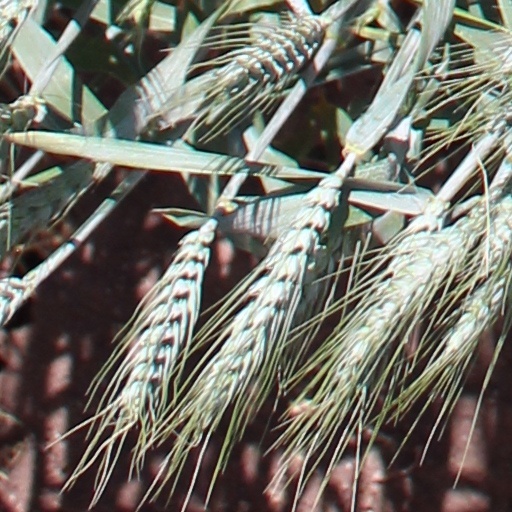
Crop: wheat